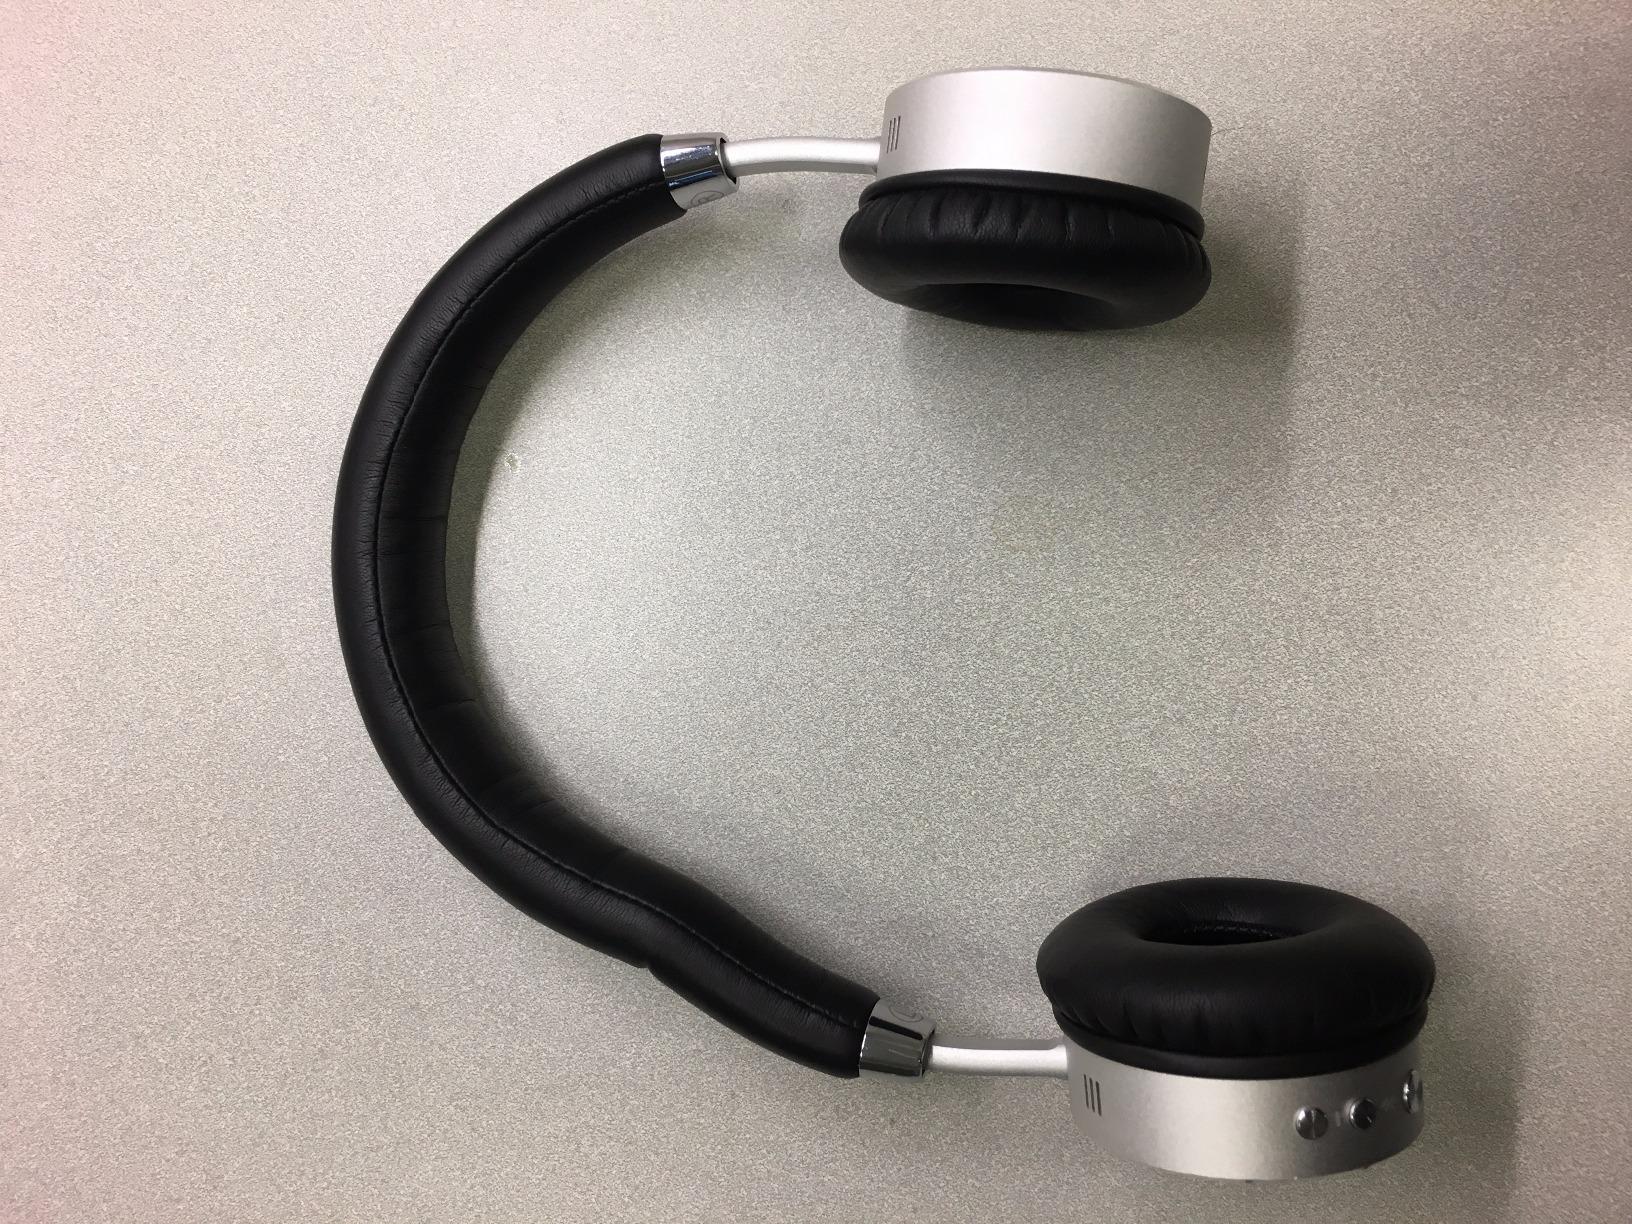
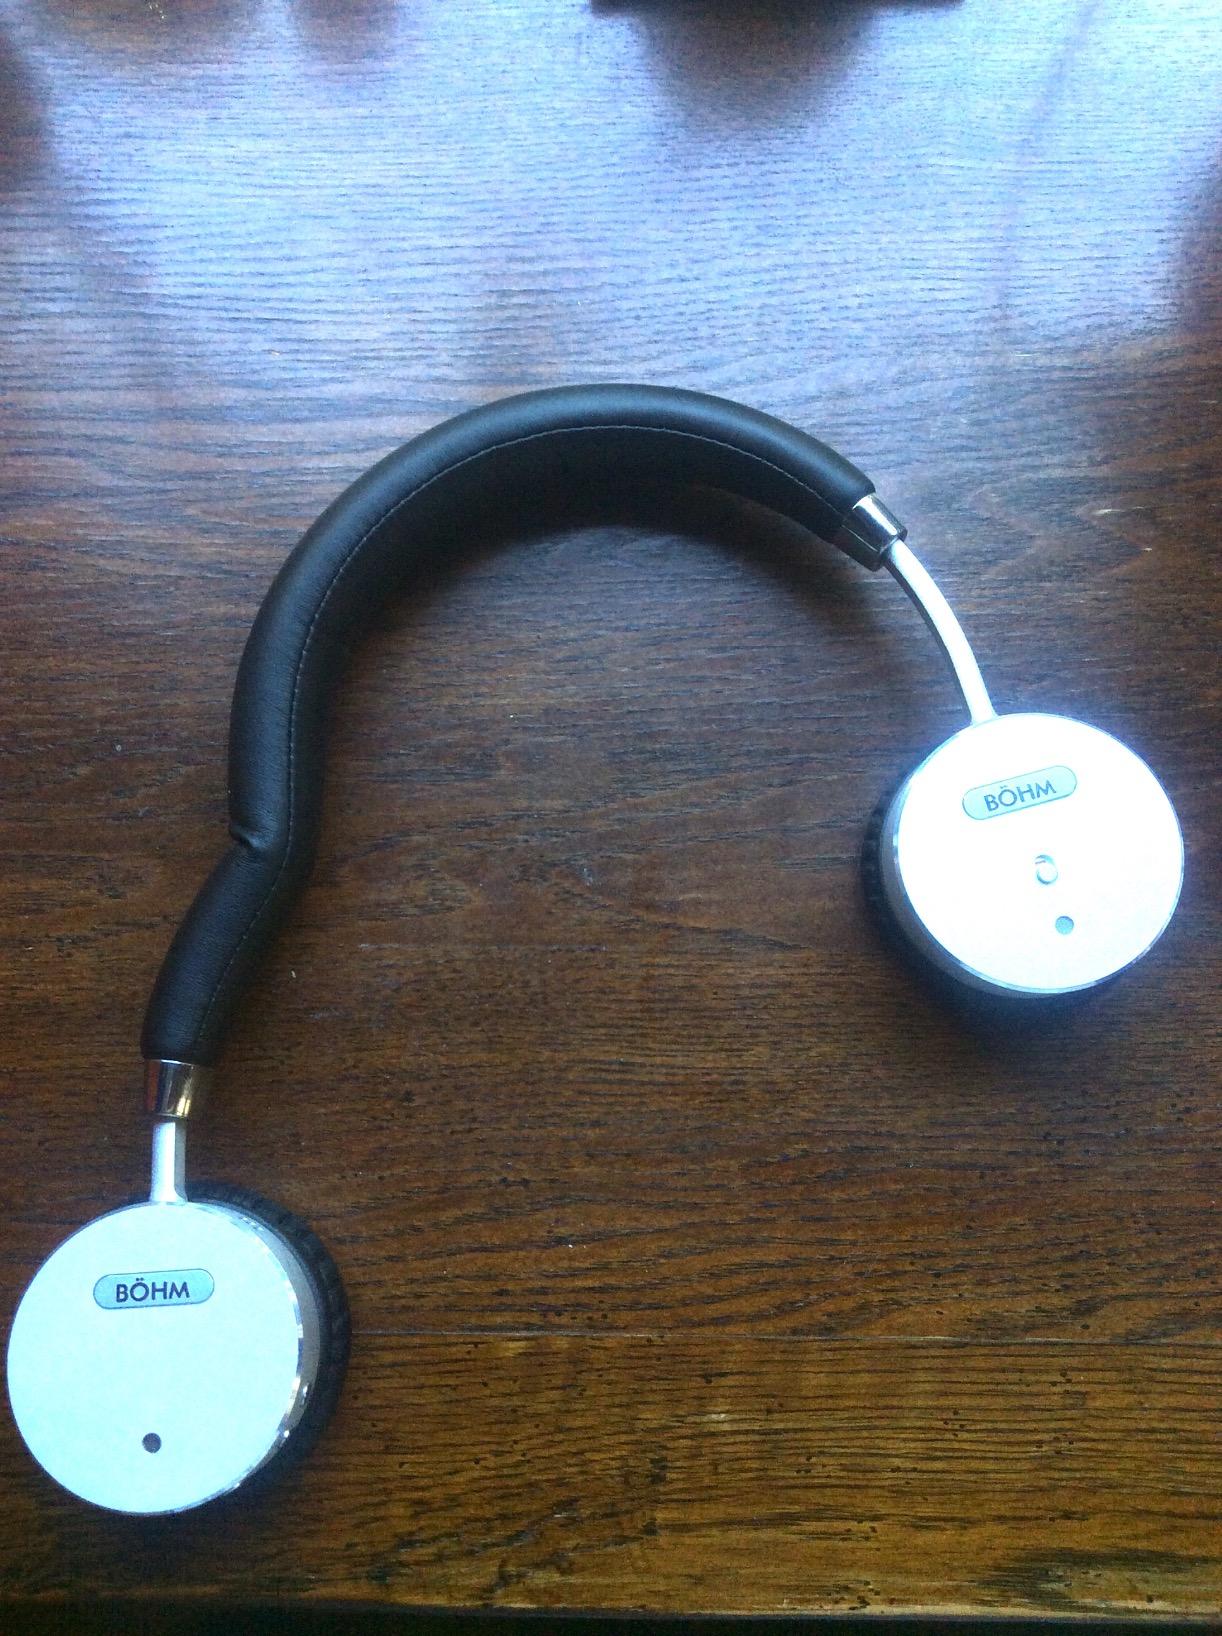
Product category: headphones
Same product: yes